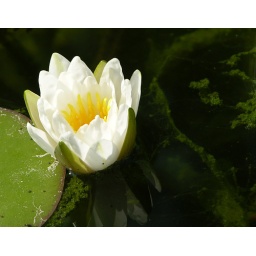
A white water lily beginning to open in our pond, summer 2008.